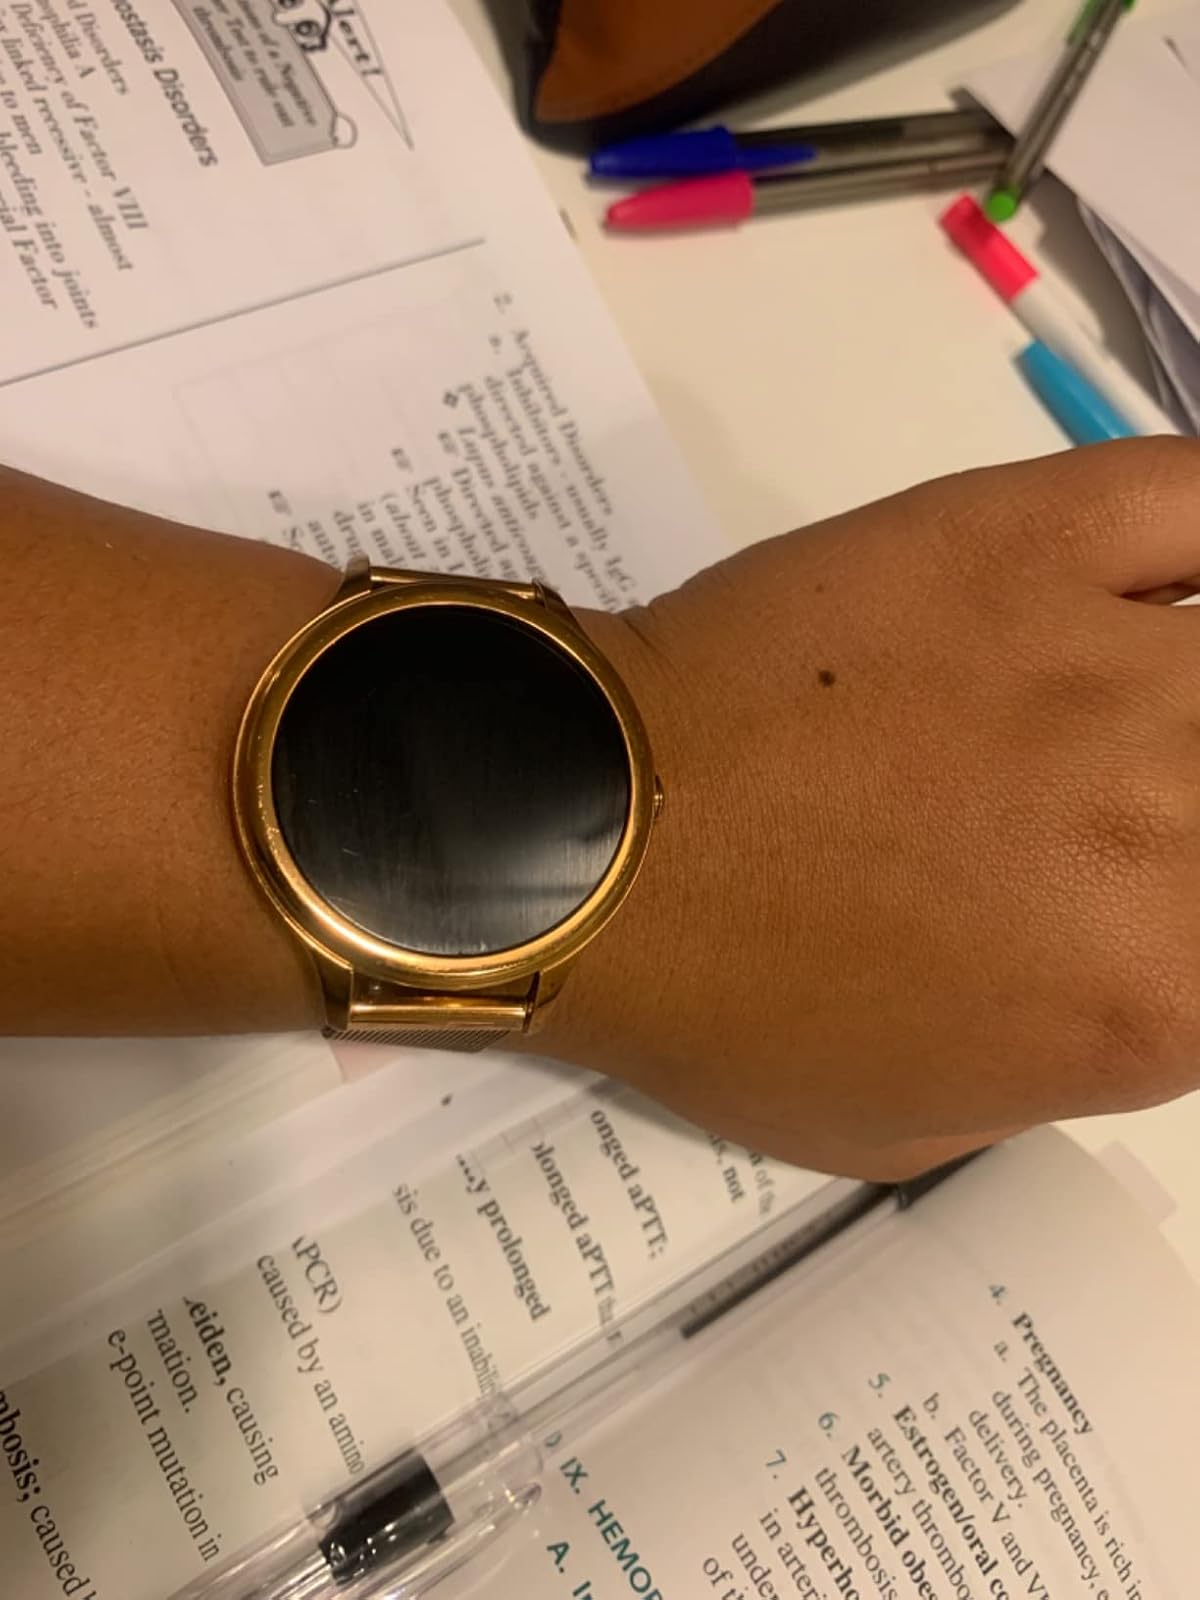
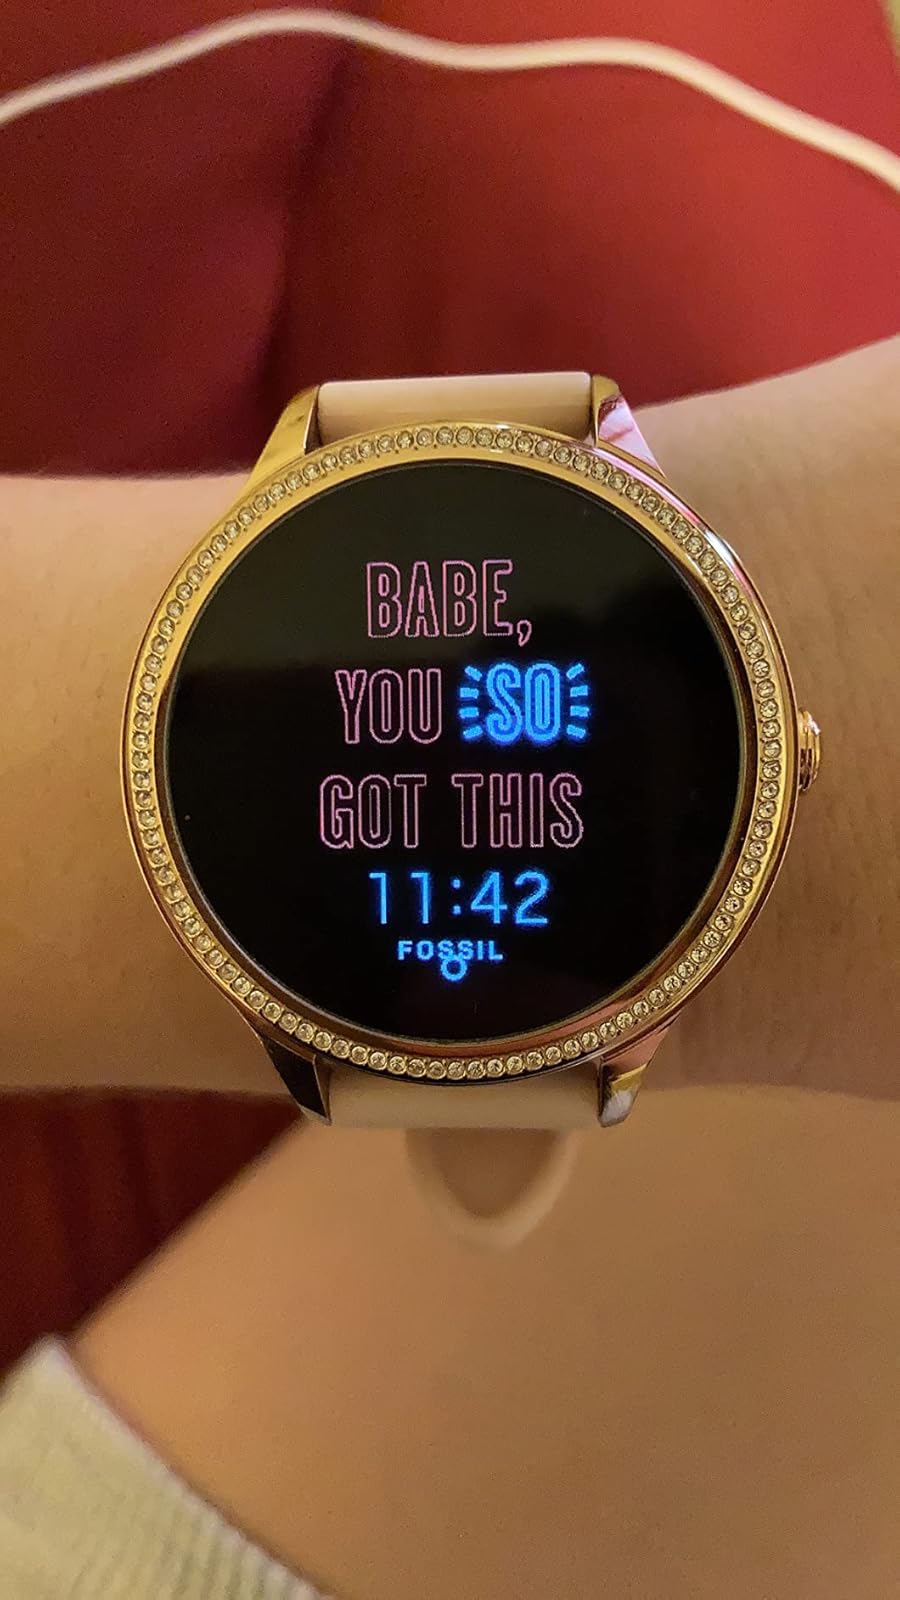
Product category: smartwatch
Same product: no